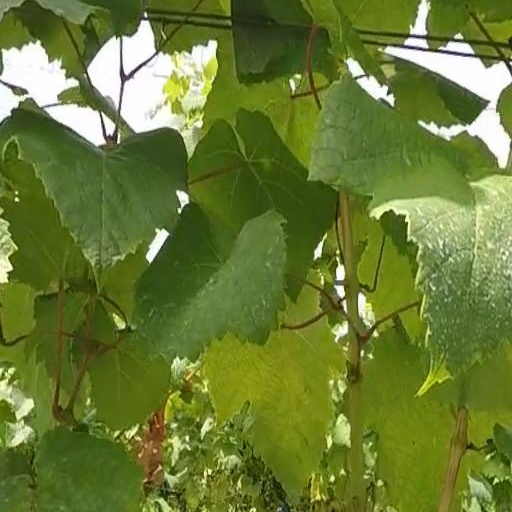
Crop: grape